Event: Nepal Earthquake
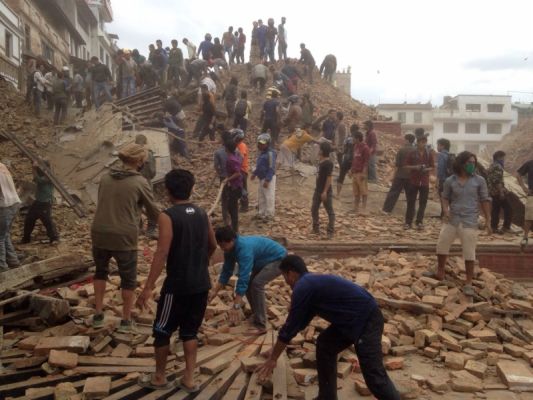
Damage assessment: damage